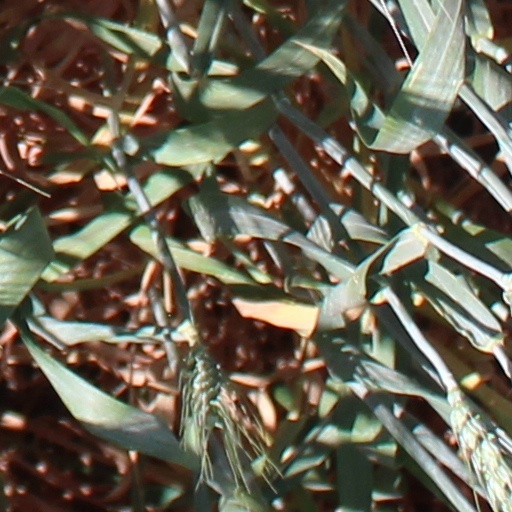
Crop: wheat